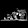
Label: Sandal